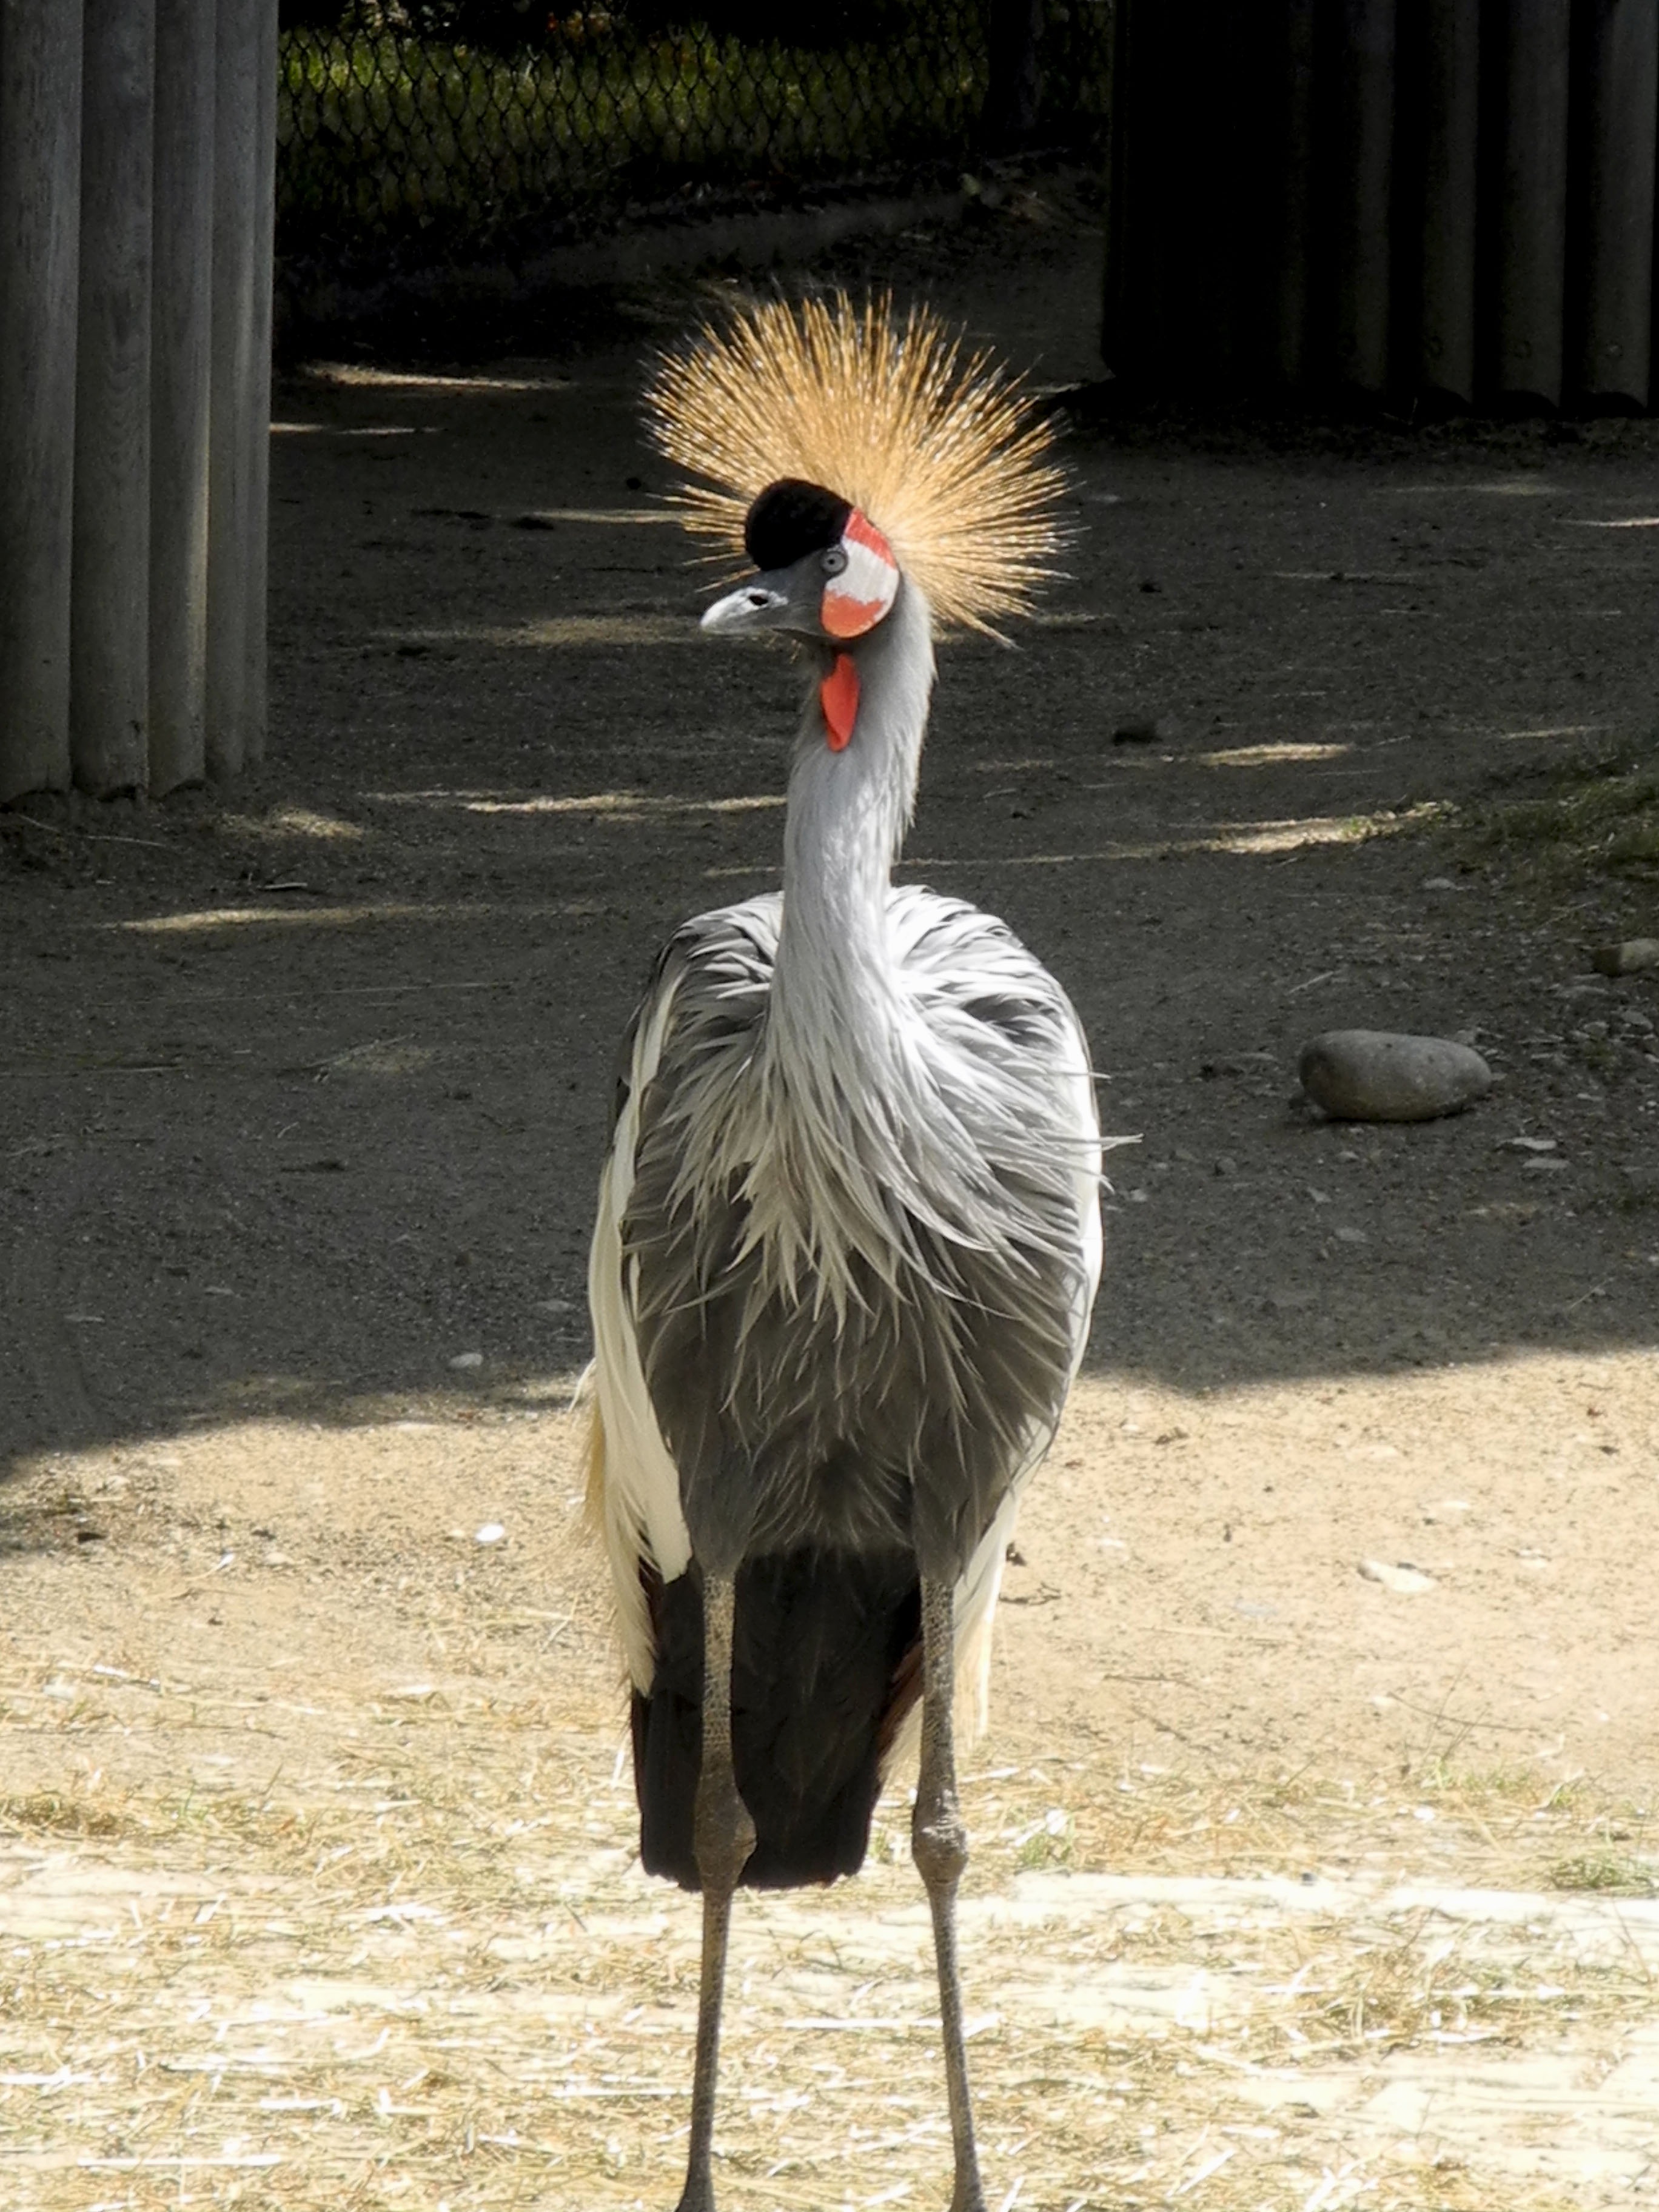
bird, wildlife, zoo, beak, close, fauna, enclosure, grey, vertebrate, crane, ratite, animal world, flightless bird, grey crowned crane, crane like bird